Custis Tombs

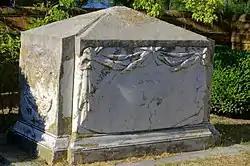
John Custis IV tomb in 2016

Custis Tombs, also known as Custis cemetery at Arlington, is a historic family burial ground located near Cheapside, Virginia, United States. It consists of two tombs surrounded by a poured concrete platform raised a few inches above ground level. It includes the grave of John Custis (c. 1629–1696), Major General and member of the Council for Virginia and progenitor of the Custis family in America. The other tomb is the box-like marble tomb of John Custis IV (1678–1749) with its pyramidal top and drapery carvings on the long sides. The tombs were associated with Arlington mansion and located west of the separately listed Arlington Archeological Site.